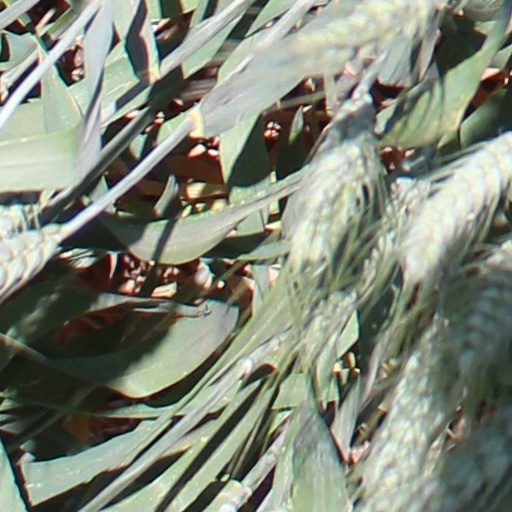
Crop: wheat